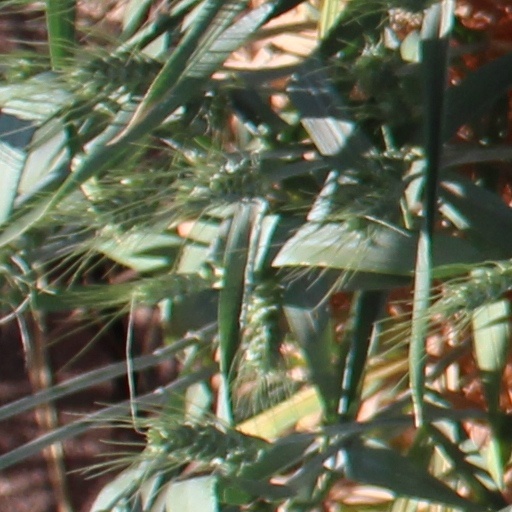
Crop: wheat